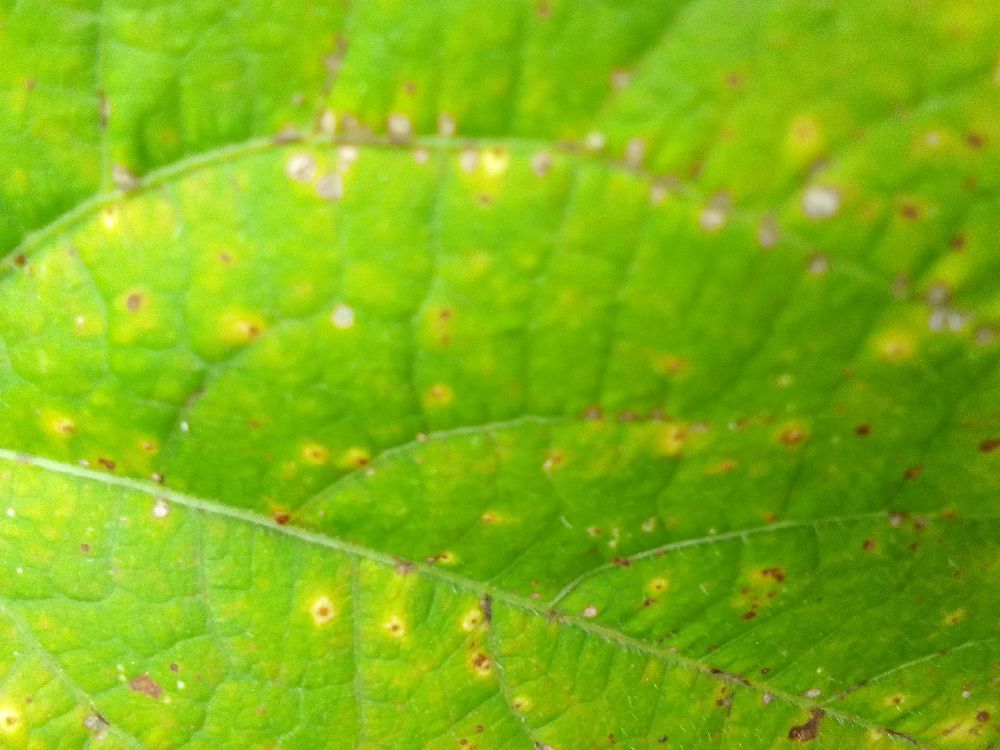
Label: rust